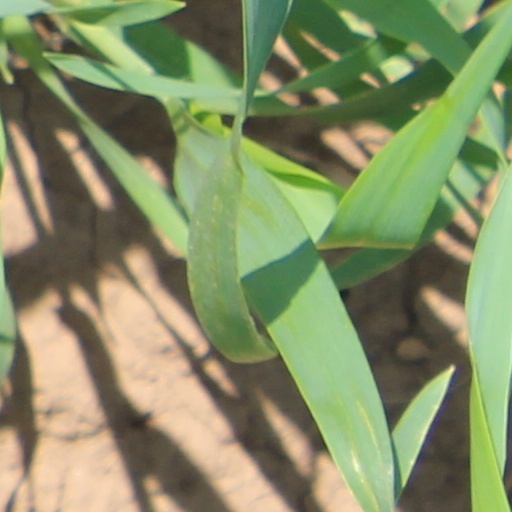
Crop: wheat